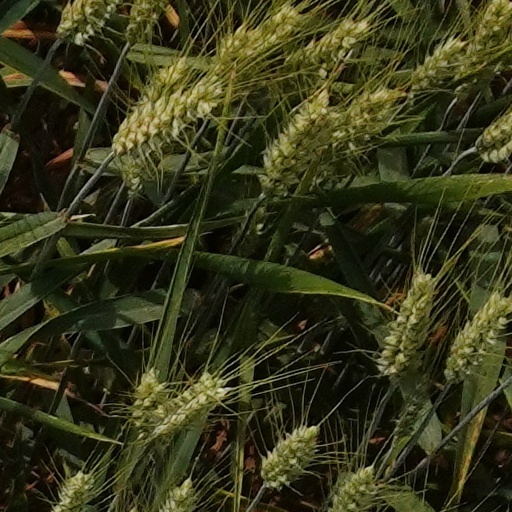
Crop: wheat